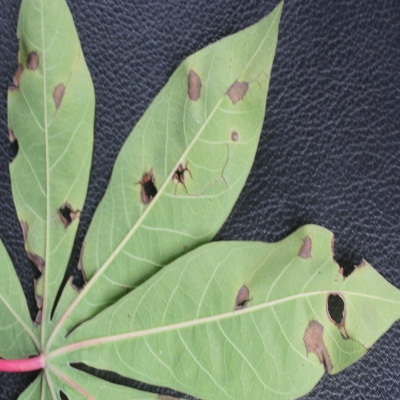
Crop: Cassava
Condition: brown spot